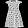
Label: Dress